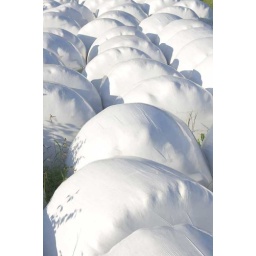
Hay or straw balls in white plastic cover stacked outdoor